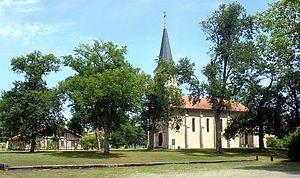
Église Saint-Michel et la Maison de l'airial de Bias, dans le département français des Landes
Bias est une commune du sud-ouest de la France, située dans le département des Landes en région Nouvelle-Aquitaine.